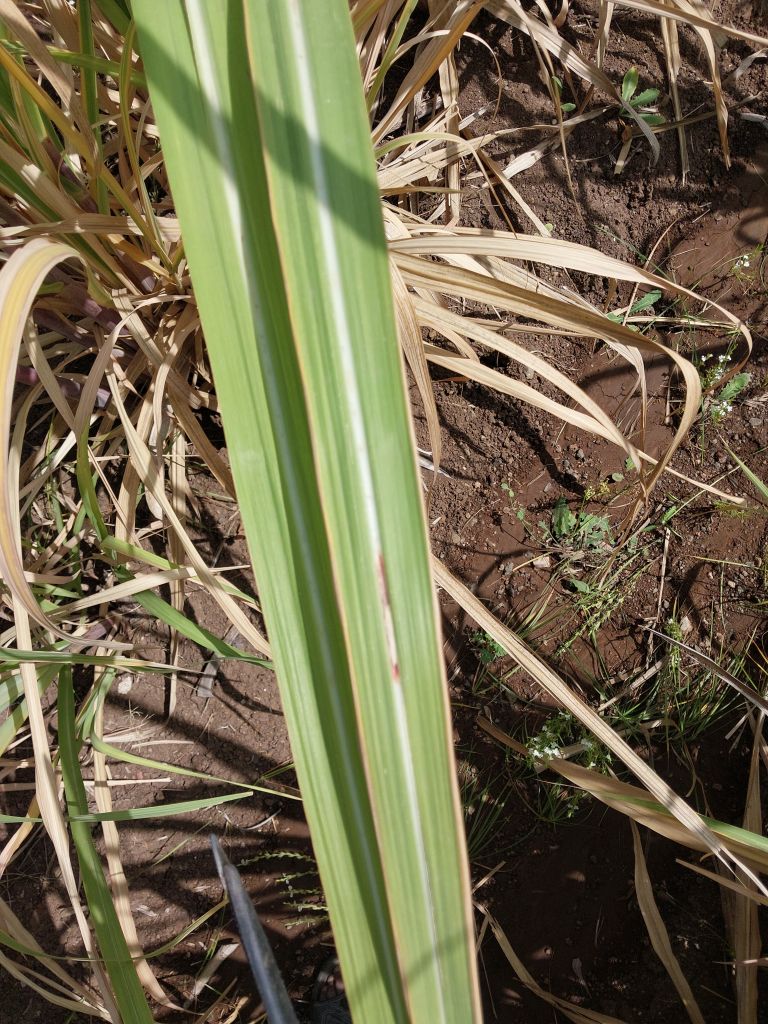
Label: Brown Spot